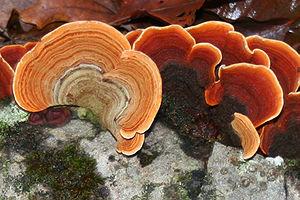
Sterée remarquable (Stereum insignitum). Forêt de Longuenée, Maine-et-Loire, France.